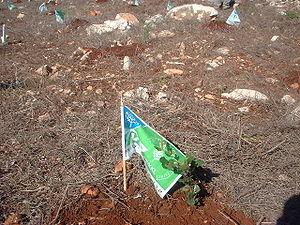
Le Fonds national juif ou Keren Kayemeth LeIsrael, en hébreu, littéralement : « fonds pour la création d'Israël », est un fonds qui possède et gère plusieurs centaines de milliers d'hectares de terres en Israël. Fondé en 1901 à Bâle en tant que fonds central du mouvement sioniste, il s'occupa du rachat de terres en Palestine et de la préparation des futurs pionniers sur le terrain. Il est connu pour avoir planté de nombreuses forêts.